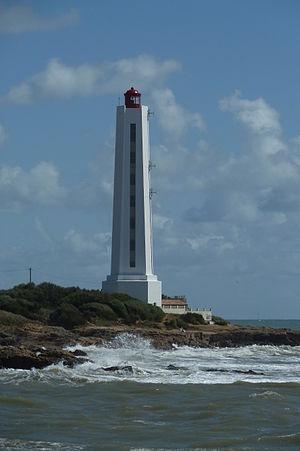
Phare de l'Armandèche aux Sables d'Olonne
Le phare de l'Armandèche est situé sur le continent à l'Ouest du port des Sables-d'Olonne, en Vendée.
Cette liste recense les phares et quelques-uns des feux balisant les côtes de France.